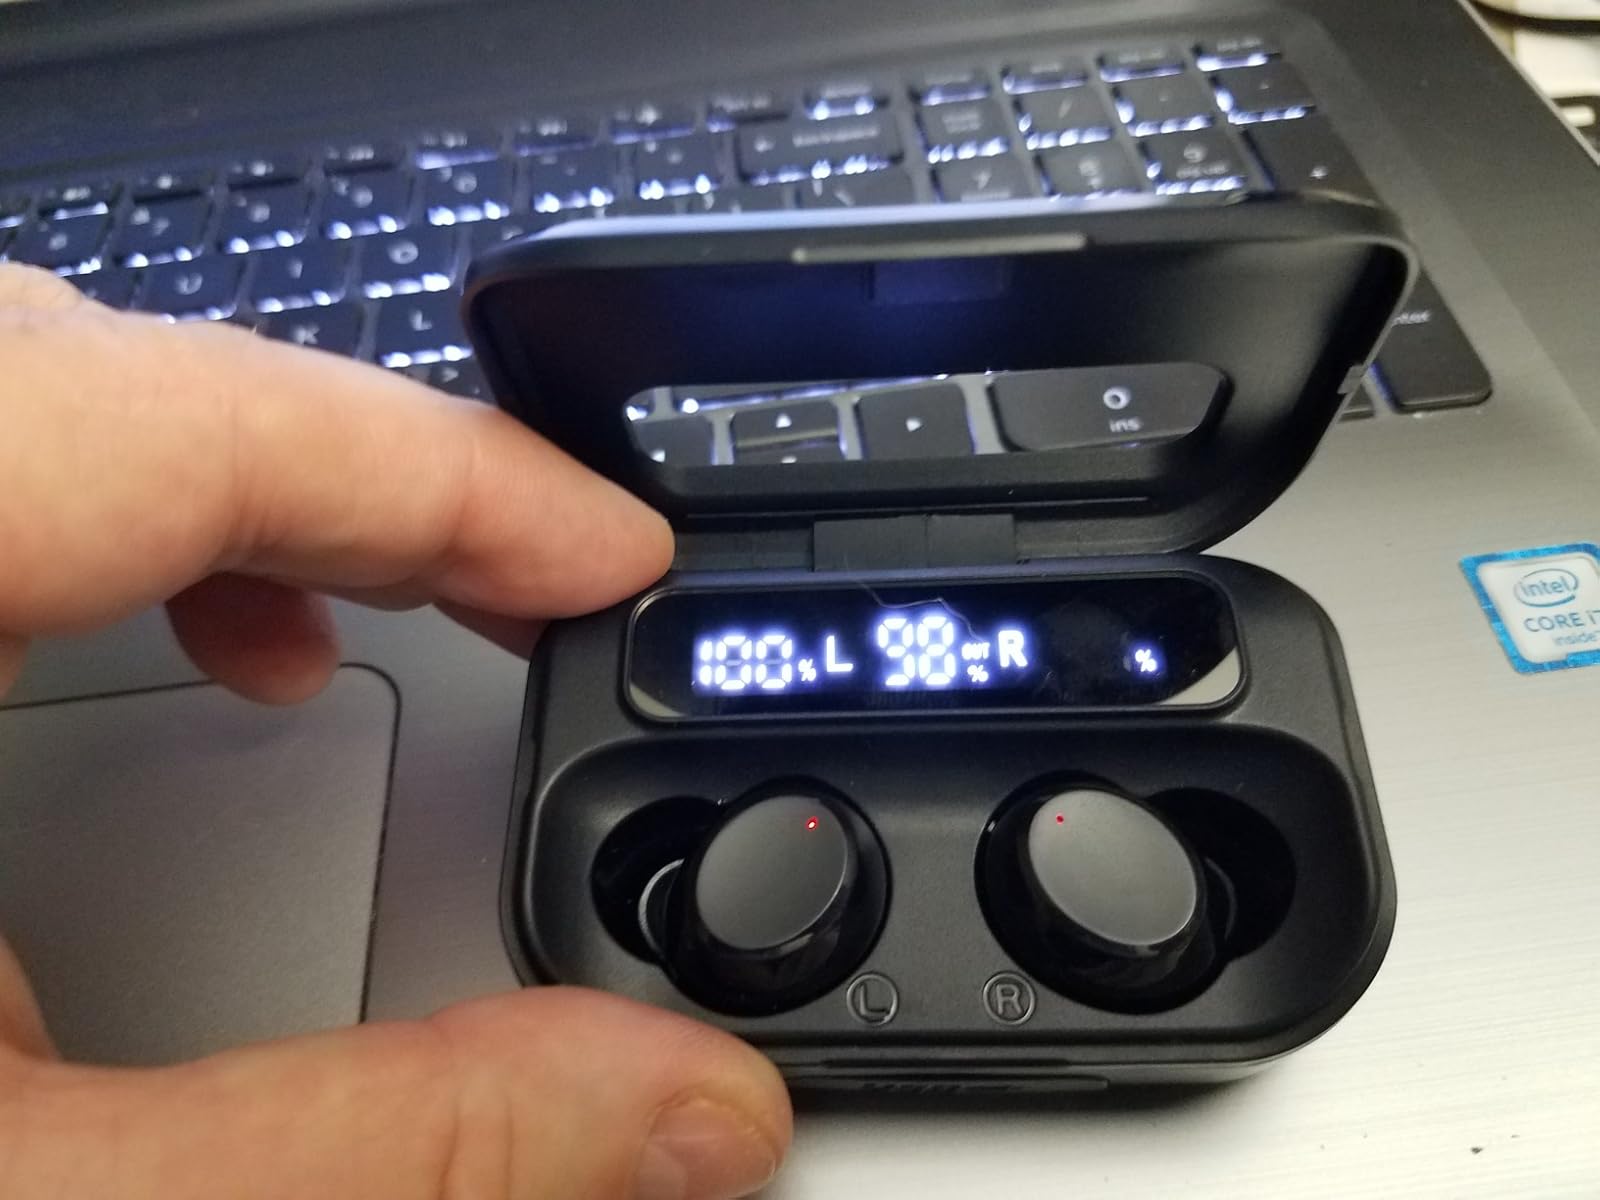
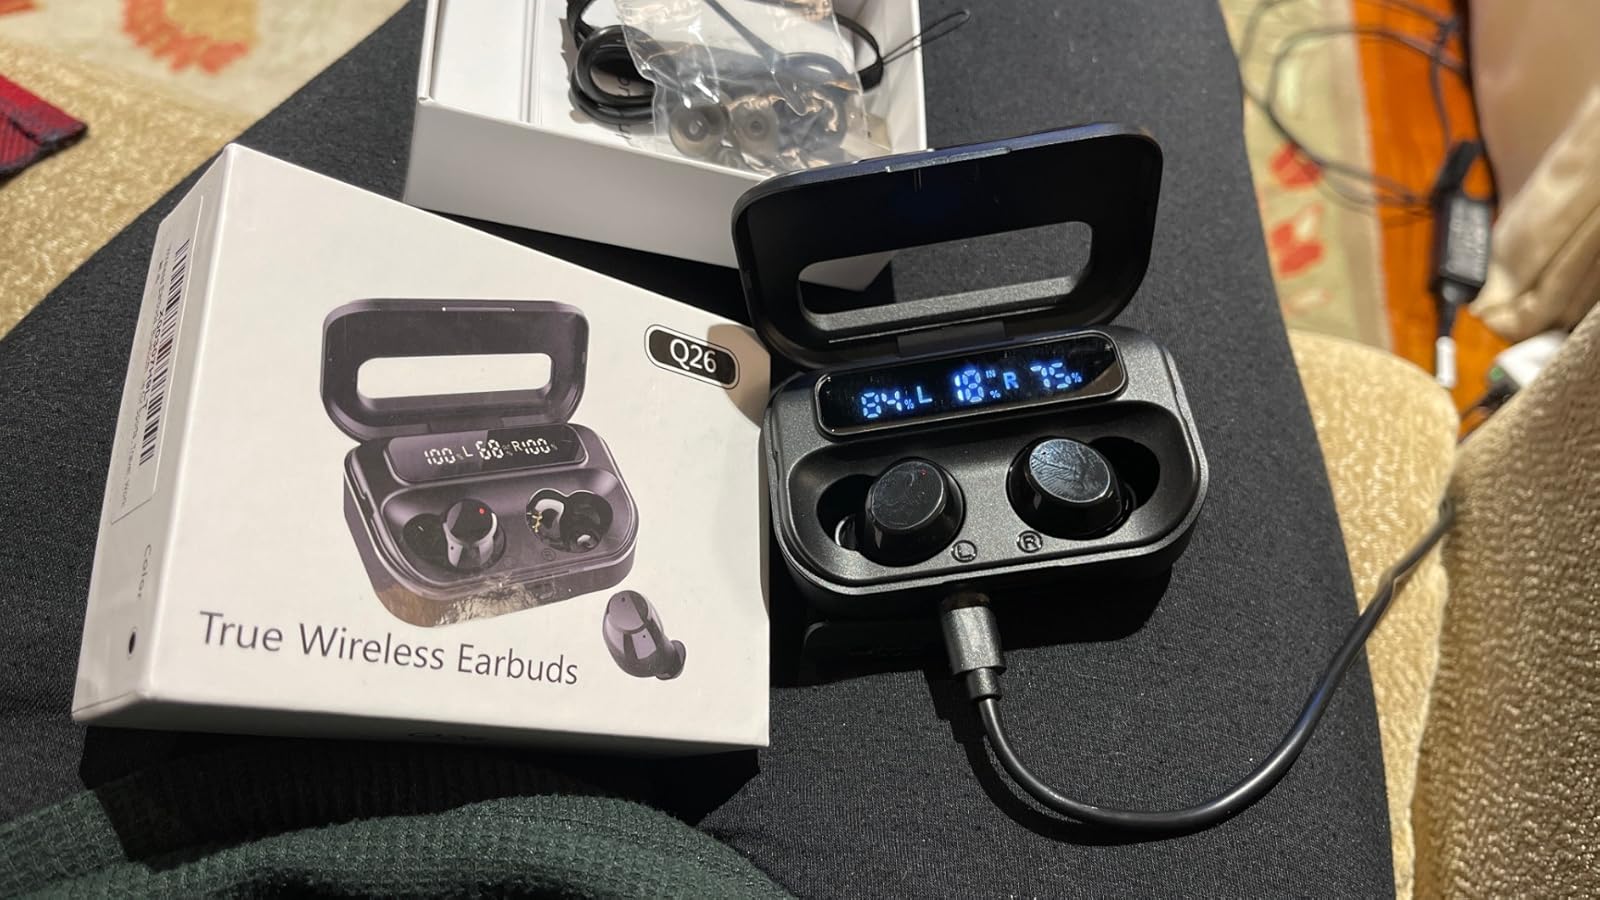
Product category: earbuds
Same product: yes